New York State Route 64

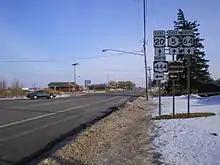
US 20 and NY 5 eastbound and NY 64 southbound at NY 444 near Bloomfield

US 20A joins NY 64 here, following the latter for about , allowing US 20A to terminate at its parent, US 20, here concurrent with NY 5, at an intersection in East Bloomfield. At this point, NY 64 turns west onto US 20 and NY 5. The three routes head westward across mostly open fields, meeting the southern terminus of NY 444 south of the former village of Holcomb. Past the junction, which once served as the eastern terminus of NY 20C, US 20, NY 5, and NY 64 continue into the village of Bloomfield before NY 64 breaks from NY 5 and US 20 and turns northward toward Rochester once again.